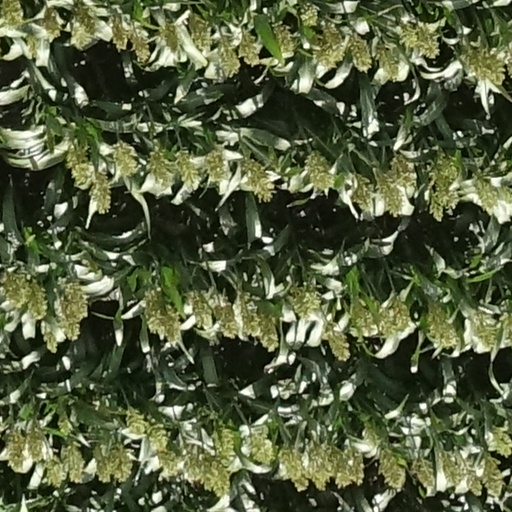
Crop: sorghum